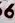
Number: 6